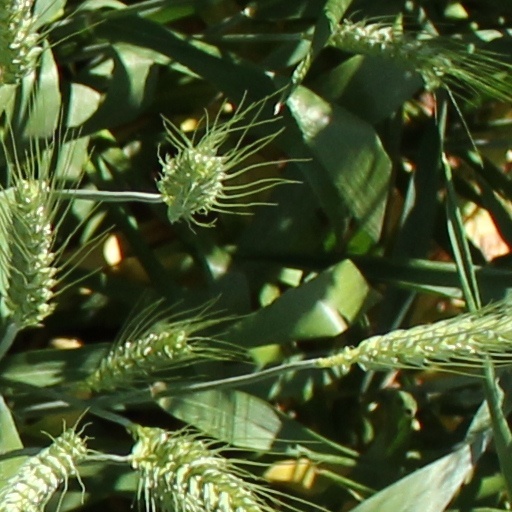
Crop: wheat